Hassan Sabry Pasha

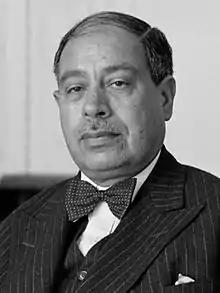
Sabry in 1935

Hassan Sabry Pasha (1890–14 November 1940) was an Egyptian politician who briefly served as prime minister of Egypt in 1940.